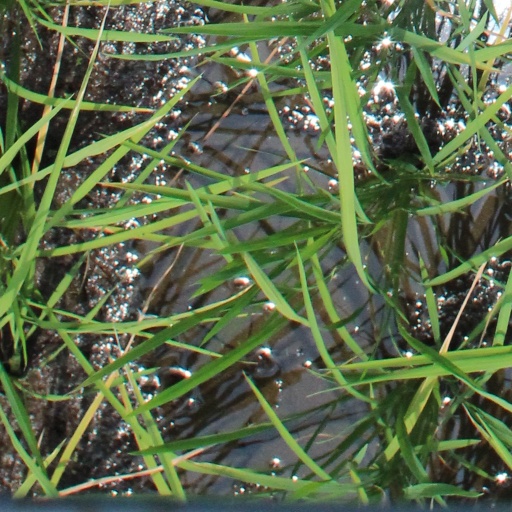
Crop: rice